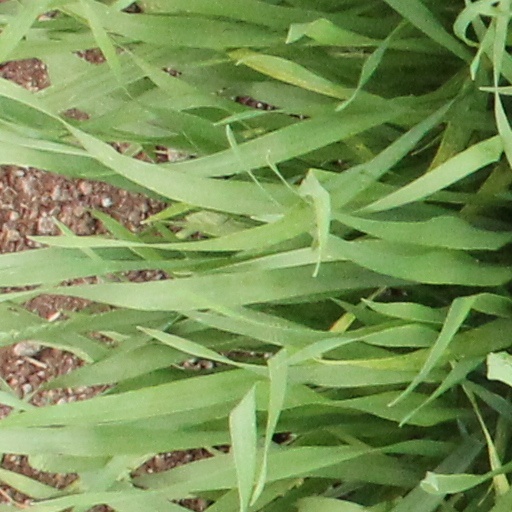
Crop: wheat